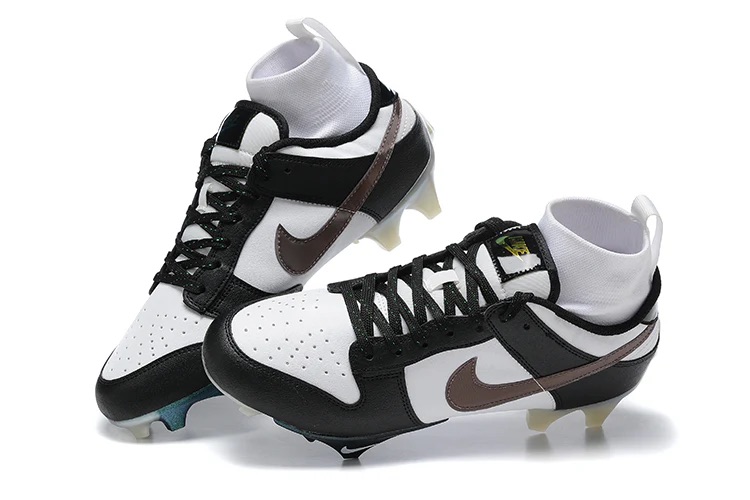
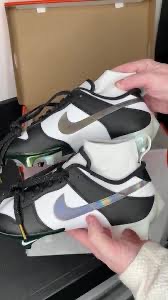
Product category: misc
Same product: yes